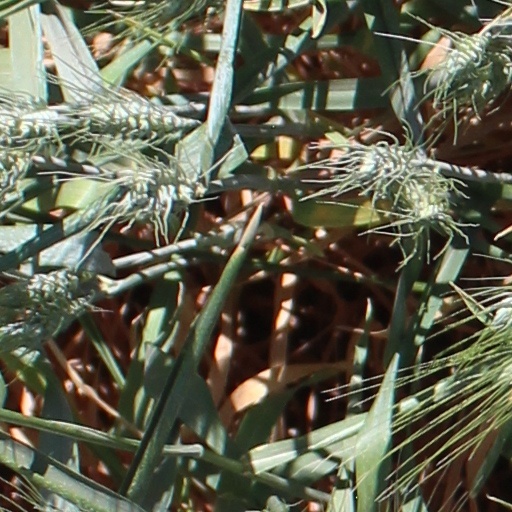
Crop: wheat